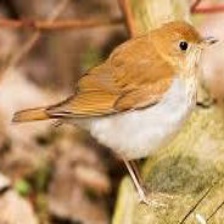
Species: VEERY
Scientific name: CATHARUS FUSCESCENS